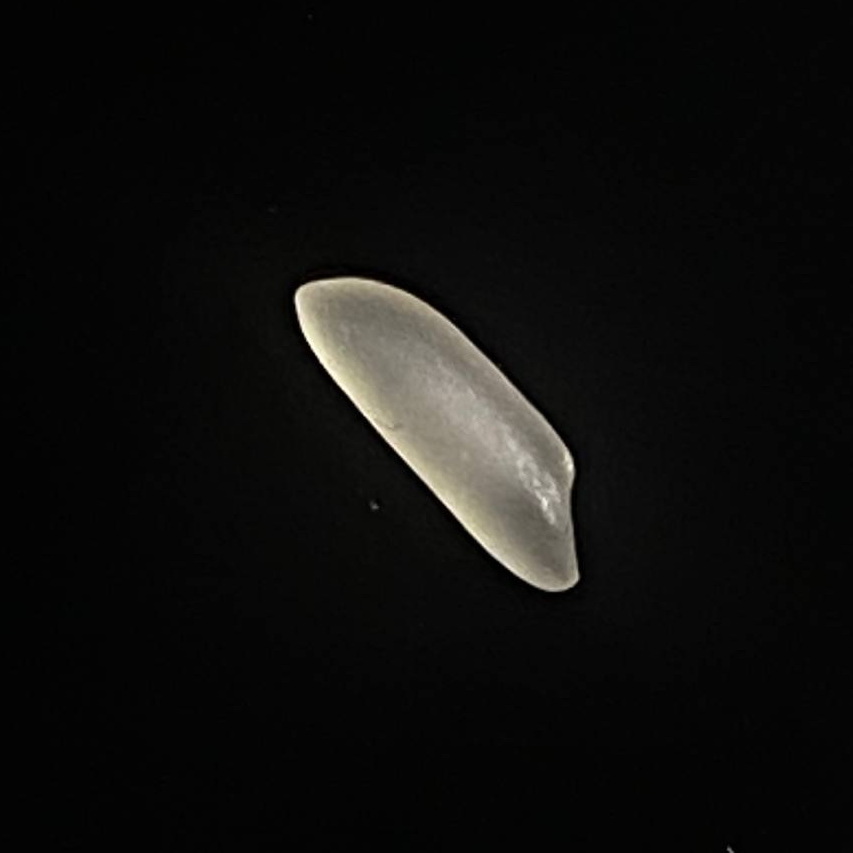
Rice variety: Najirshail